Casa de Esteban de Luca

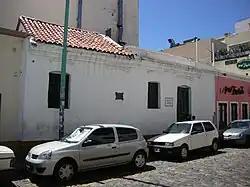

The Casa de Esteban de Luca, in Buenos Aires, Argentina, is a historic house, once inhabited by the Argentine poet, soldier, Esteban de Luca, who wrote odes to General José de San Martín, as well to his victories in the battles of Chacabuco, Maipú, and other milestones in the Argentine War of Independence; his "Marcha Patriótica" was, briefly and until 1813, the unofficial Argentine National Anthem. De Luca was also the director of the National Munitions Works during the war, and lived in this residence until his death in 1824. The house was built in 1786 and declared a National Historic Monument in 1941. It is located at 383 Carlos Calvo Street, and currently houses a restaurant.